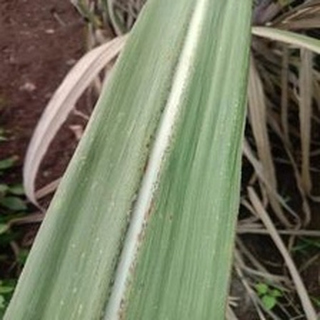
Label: sugarcane_rust